Kyaw Htet Zaw

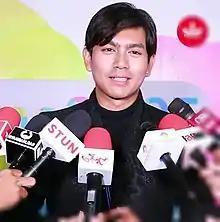

Kyaw Htet Zaw (born Kyaw Htet Aung on 6 September 1993) is a Burmese television actor. He is best known for his roles in television series "A Mone Mha The" (2017), "Moe Kaung Kin Eain Met" (2018), "Sate Ei Chay Yar" (2019), "Kyal Kalay Yae Kaung Kin" (2019), "A Chit Phwae Lay Nyin" (2020), "Daung Yin Pyan Bon Nabay Mhar Sar Yay Loh Htar Chin Dal" (2022), "Kwat Lat Ma Shi" (2022).